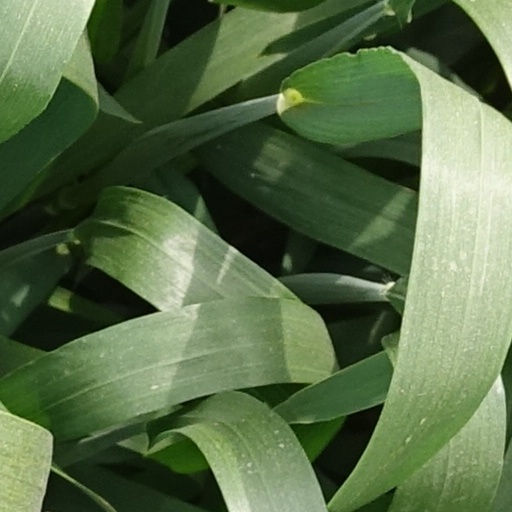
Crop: wheat